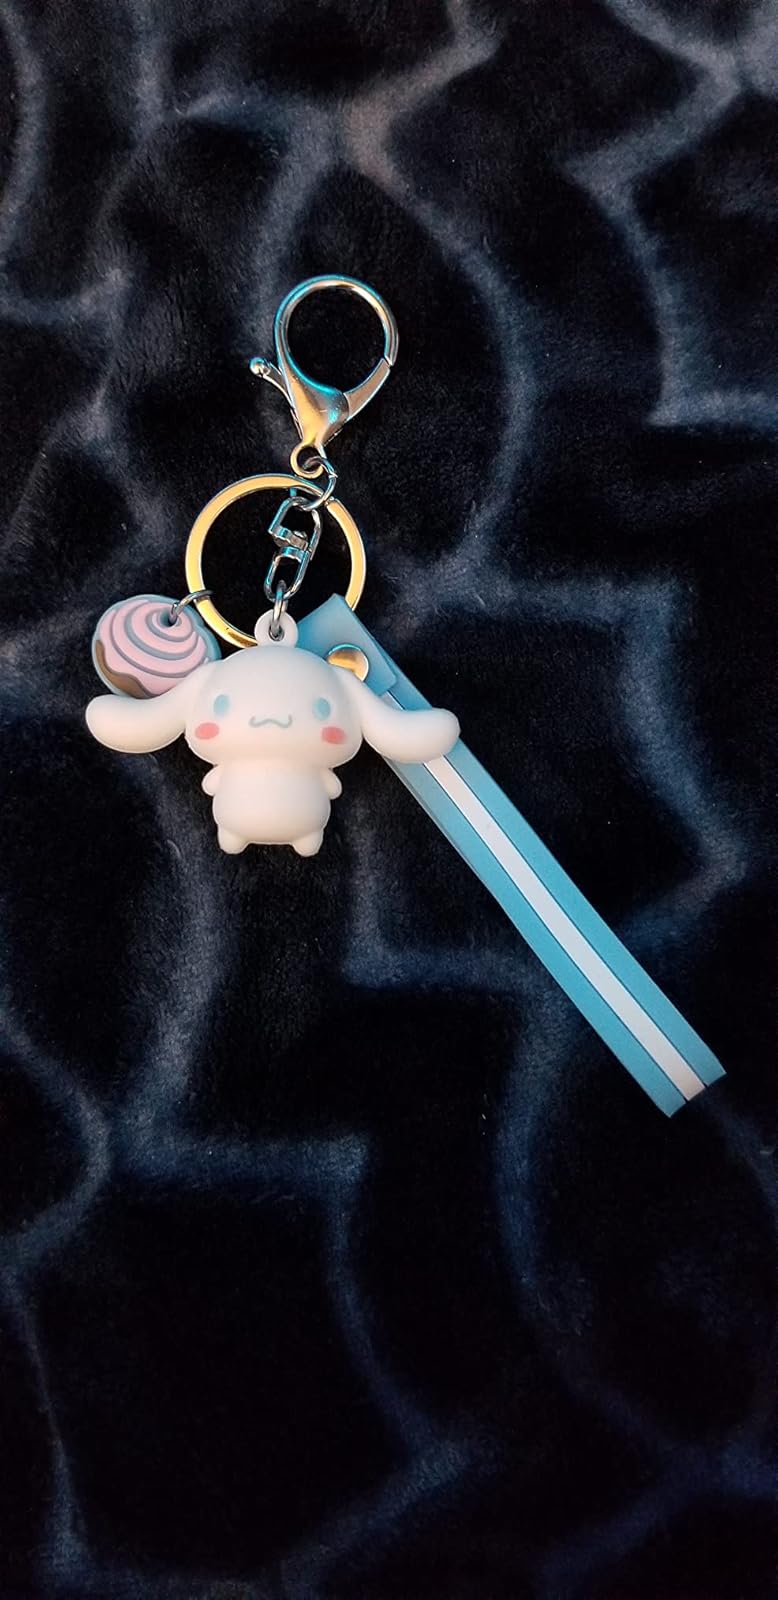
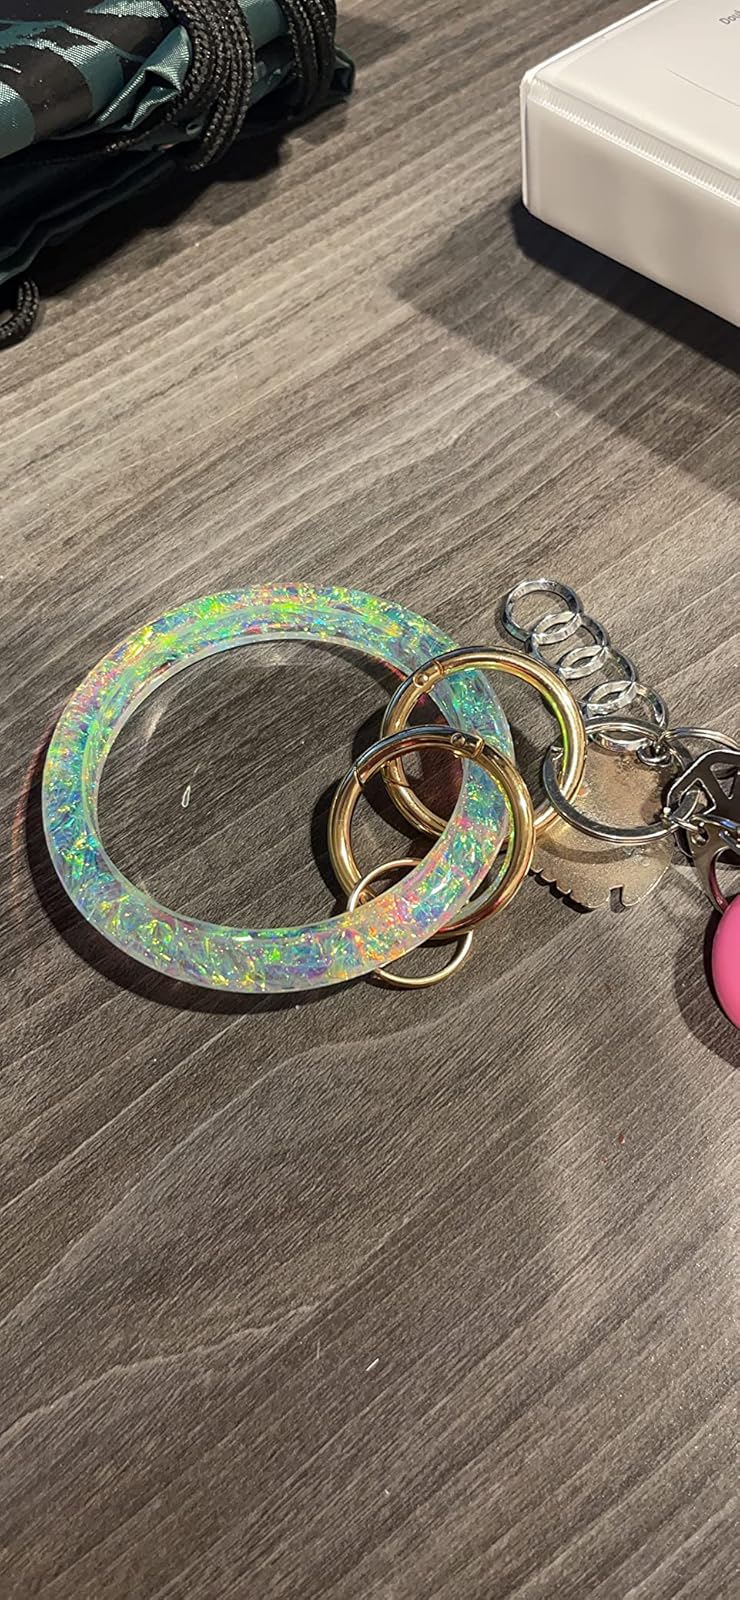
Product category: accessories_keychain
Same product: no